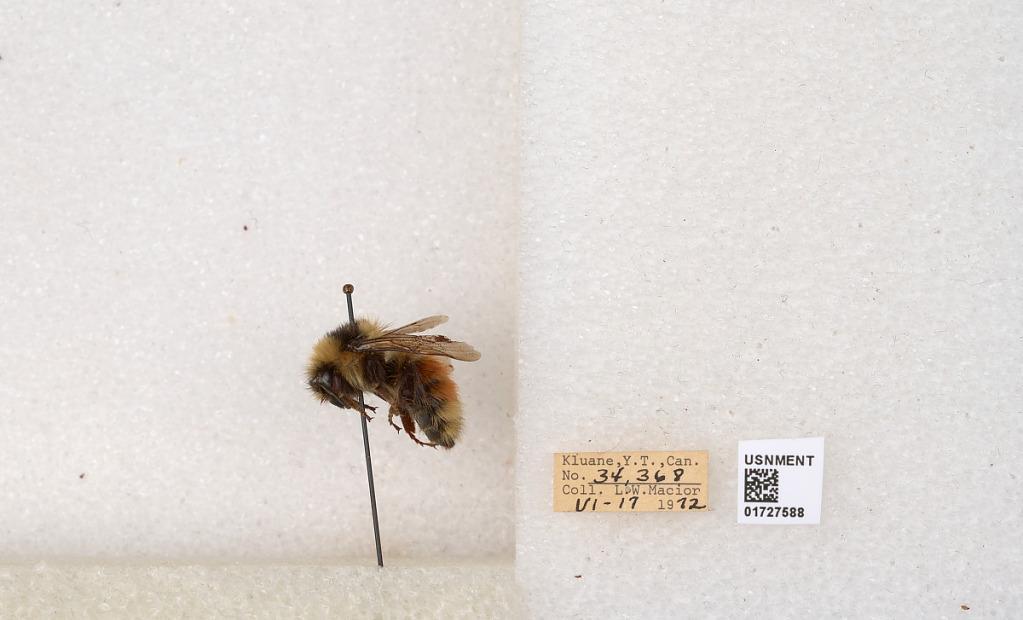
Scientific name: Bombus (Pyrobombus) sylvicola Kirby
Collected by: L. Macior
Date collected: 1972-6-17
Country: Canada
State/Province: Yukon Teritory
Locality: Kluane National Park and Reserve
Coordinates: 60.7493, -139.504